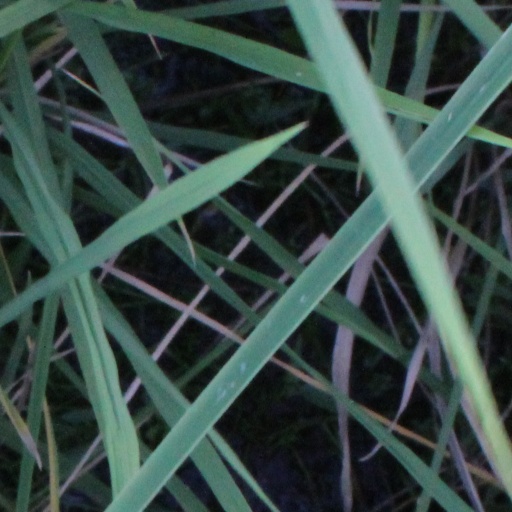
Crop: rice